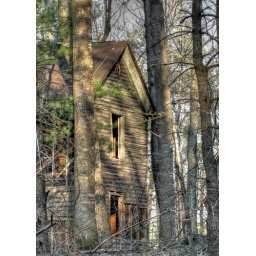
This old house sits about 30 yards away from the road in the woods